Ton of Fun

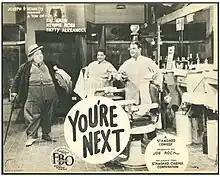
Karr, Ross, and Alexander in "You're Next", 1927.

A Ton Of Fun (also called Tons Of Fun) was a comedy team who appeared in a series of slapstick silent short films for FBO from 1925 to 1927. The three heavy actors Frank "Fatty" Alexander, Hilliard "Fat" Karr, and Kewpie Ross were each over 300 pounds. Karr was also billed as Fatty Karr. Their first film together was "Tailoring" in 1925. The last "A Ton Of Fun" film was "A Joyful Day" in 1928. Ross retired from films after their last film, while Alexander went to work for Hal Roach Studios and Karr appeared in four more films for FBO and RKO.